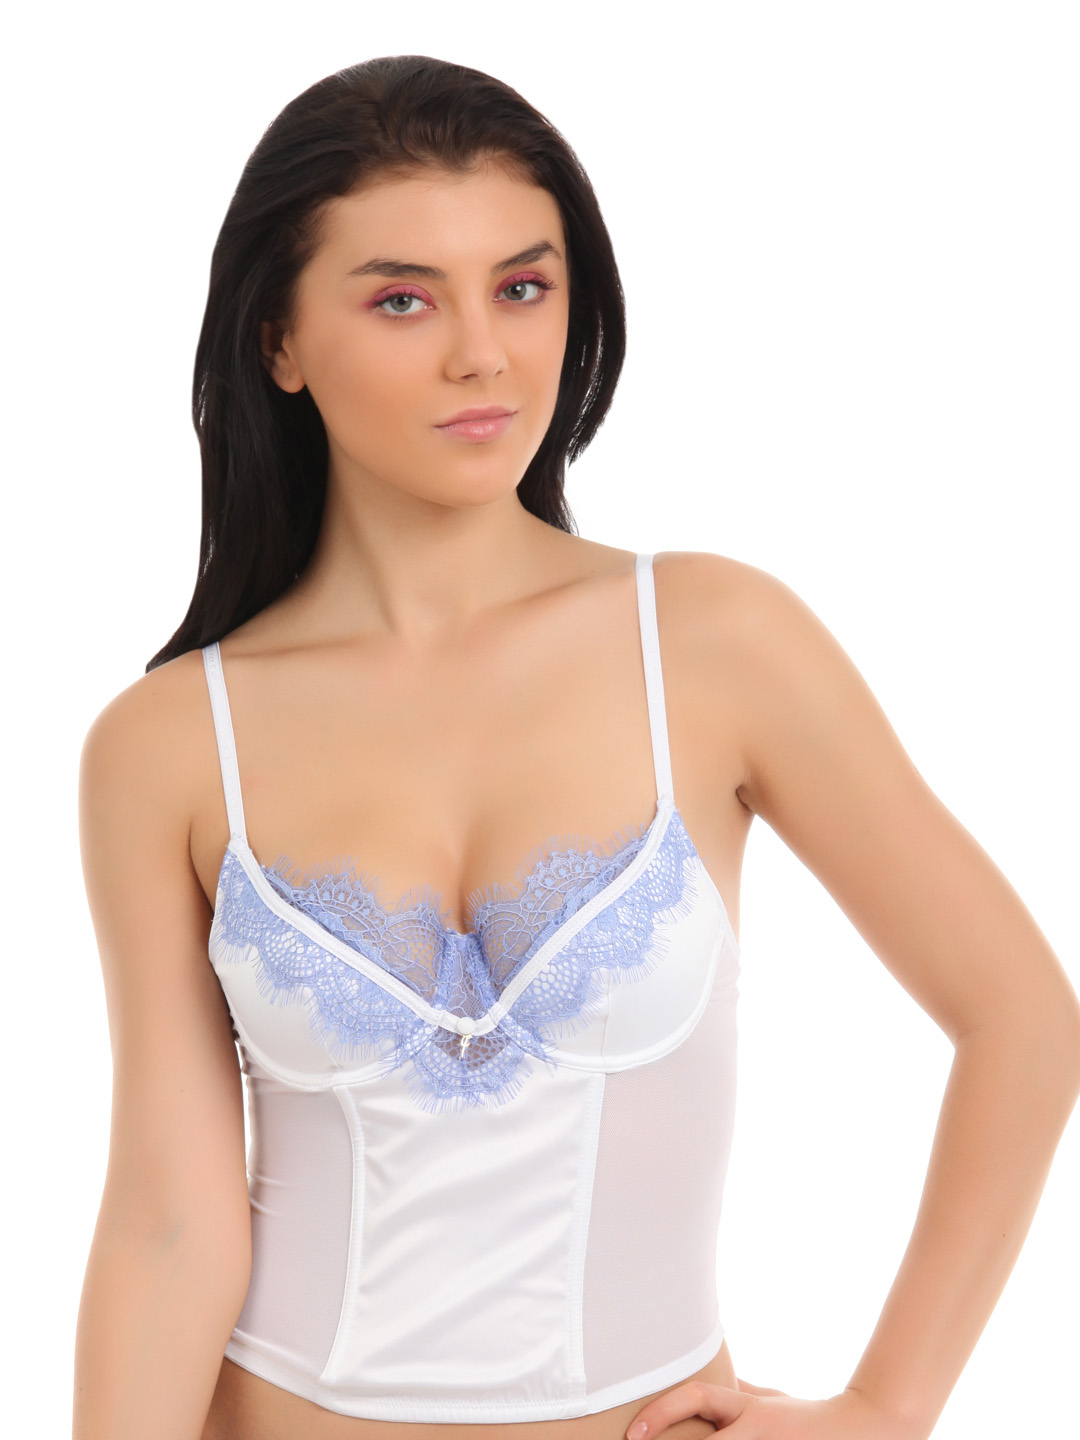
Avirate White Wired Corset Shapewear
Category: Apparel / Innerwear / Shapewear
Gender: Women
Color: White
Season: Summer 2014
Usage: Casual